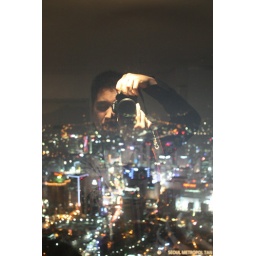
Reflection on the window of the bathroom in Namsan Tower in Seoul